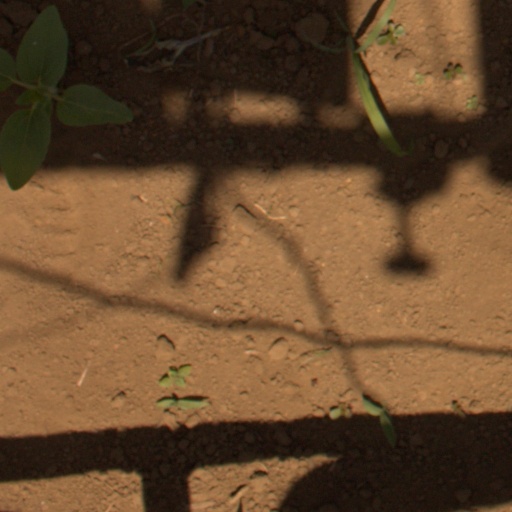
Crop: Jerusalem artichoke